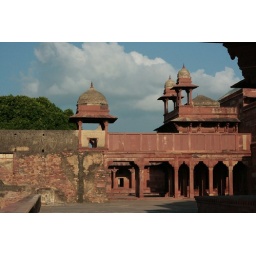
blue sky above Fatehpur Sikri